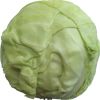
Label: Cabbage white 1